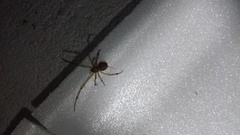
Species: Parasteatoda_tepidariorum